Night of the Prowler

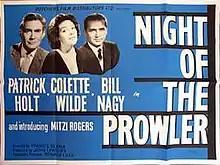

Night of the Prowler is a 1962 British crime 'B' film directed by Francis Searle and starring Patrick Holt, Colette Wilde and John Horsley. It was written by Paul Erickson.